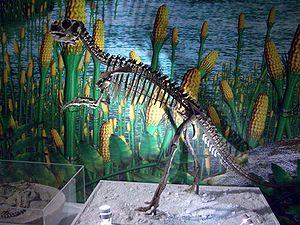
Les Ceratopsia ou cératopsiens constituent un groupe éteint de dinosaures herbivores qui a proliféré en Asie et en Amérique du Nord au Crétacé. La super-famille inclut les familles Psittacosauridae, Protoceratopsidae et Ceratopsidae, qui toutes deux sont représentées par des quadrupèdes caractérisés par leurs cornes et collerettes. Ces collerettes pourraient être apparues en tant que point d'attache musculaire, pour plus tard s'étendre pour la défense et/ou la parade.